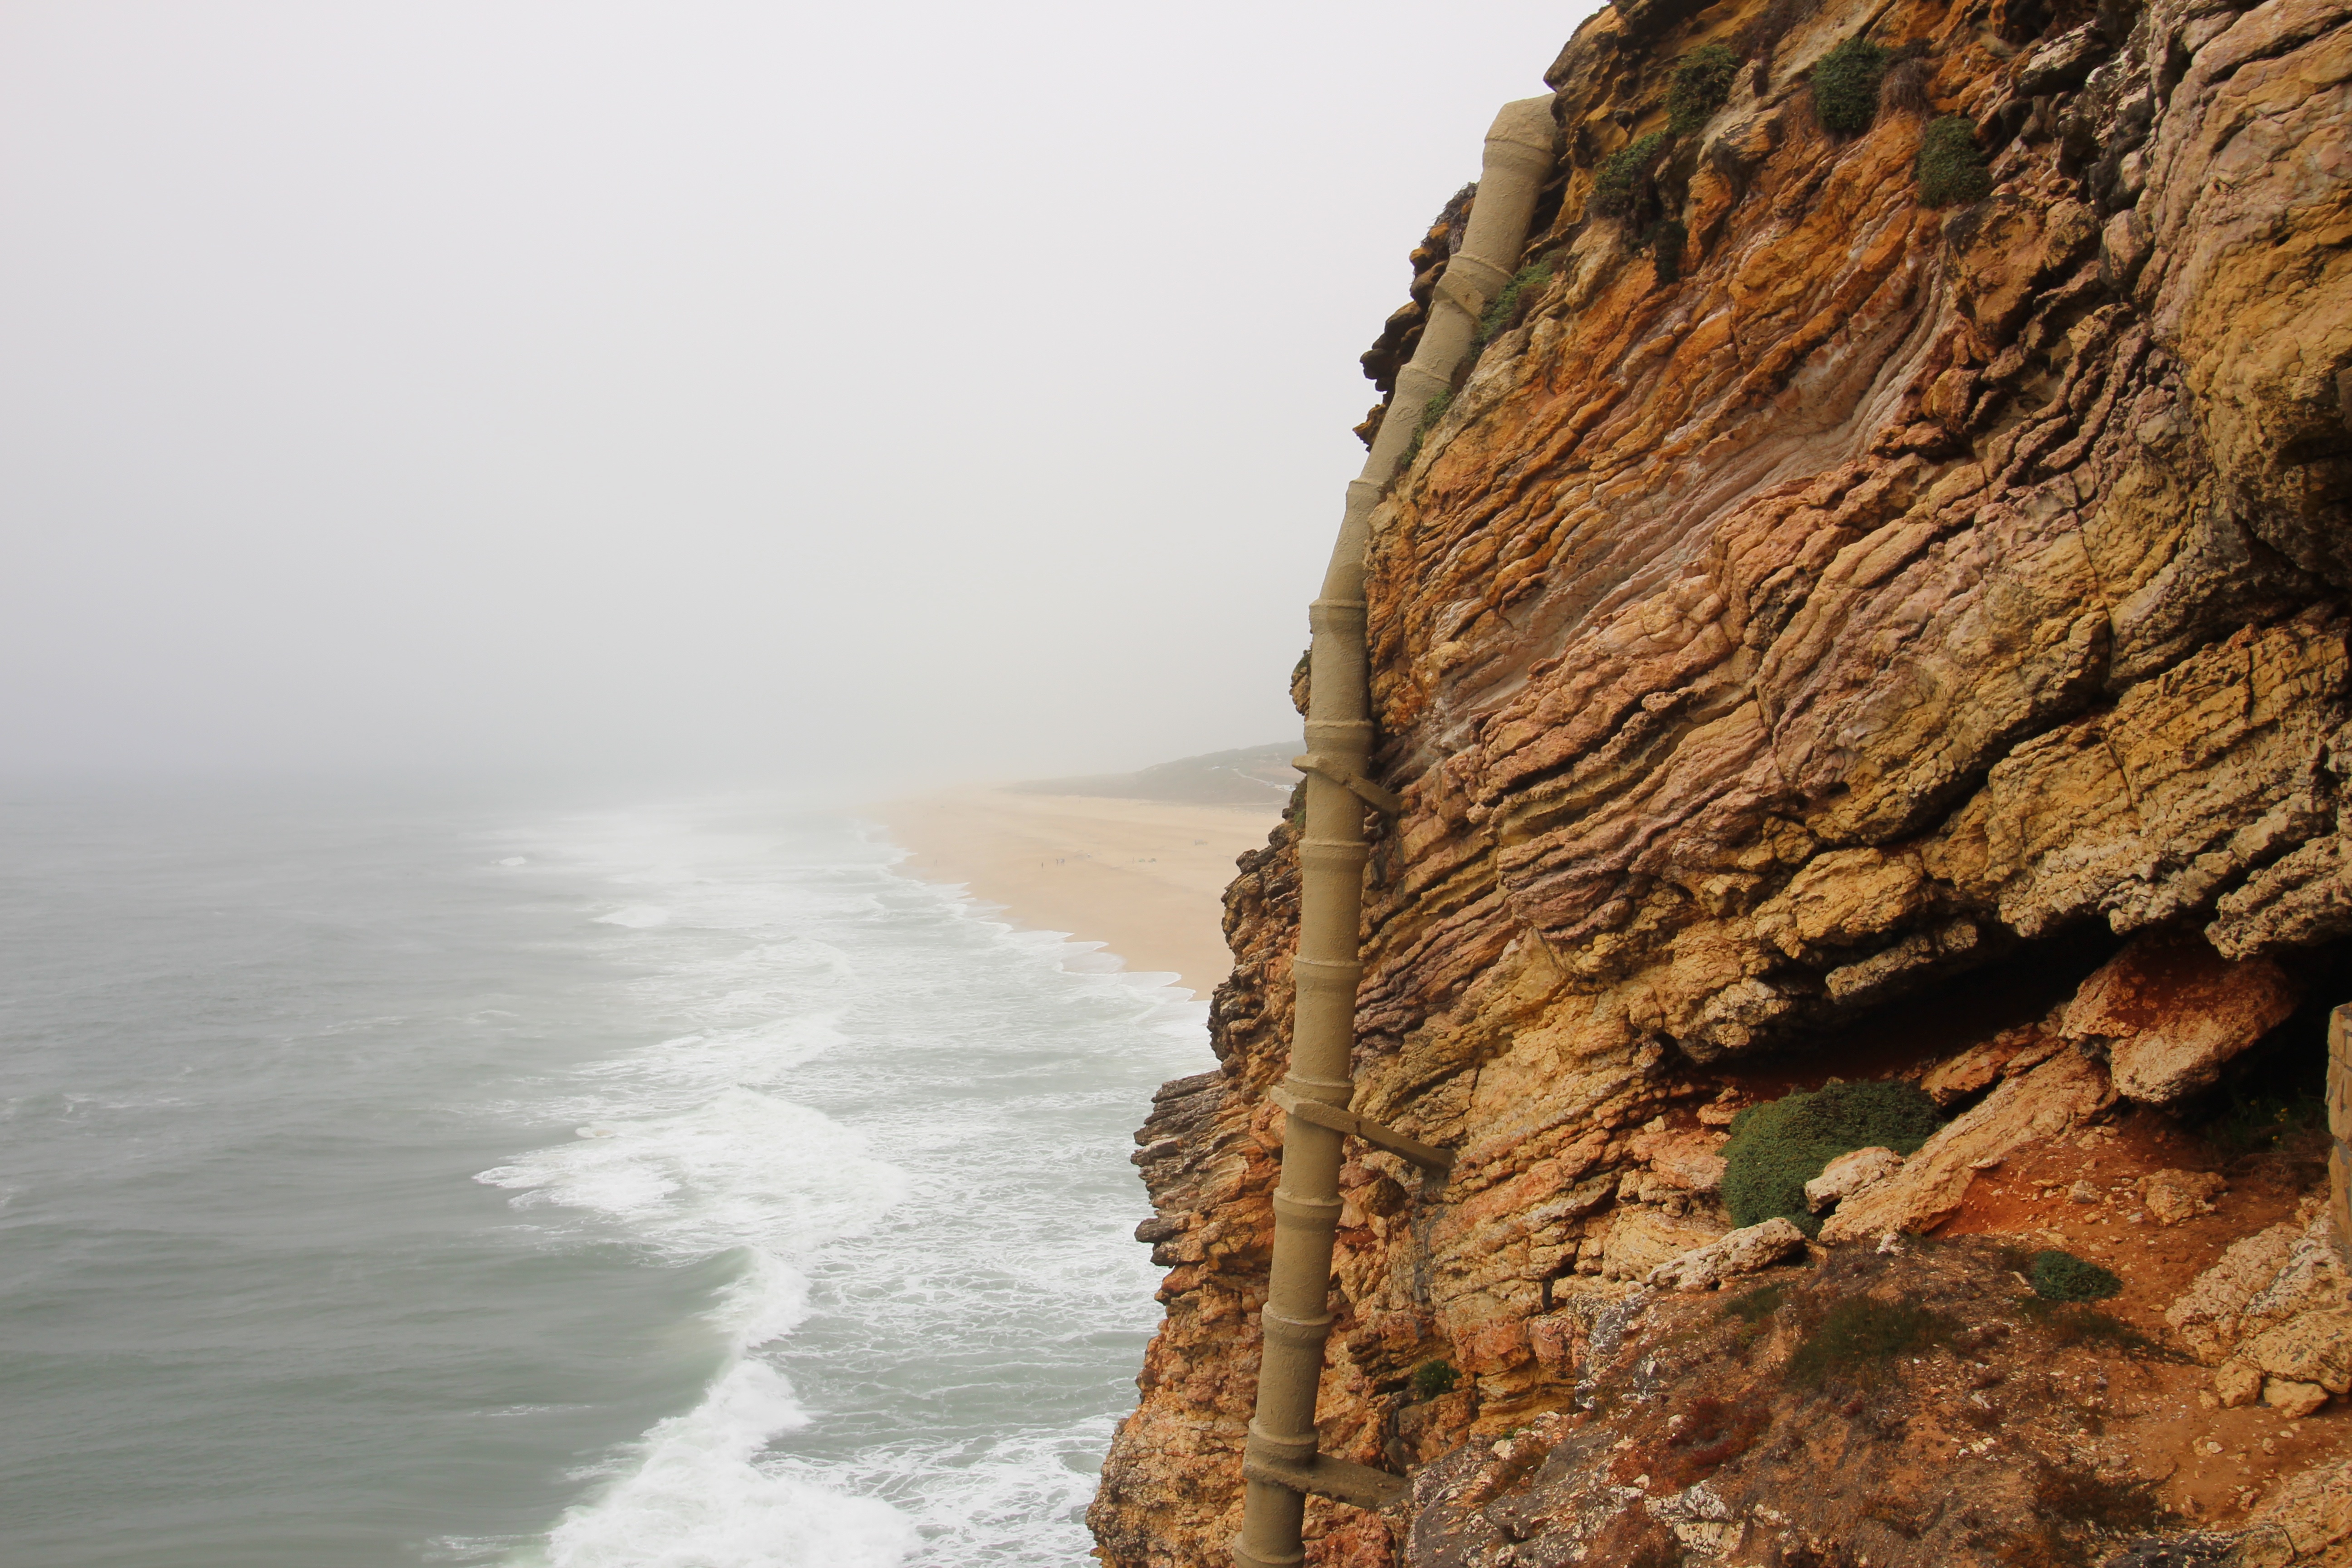
beach, sea, coast, rock, ocean, shore, wave, formation, cliff, terrain, material, geology, cape